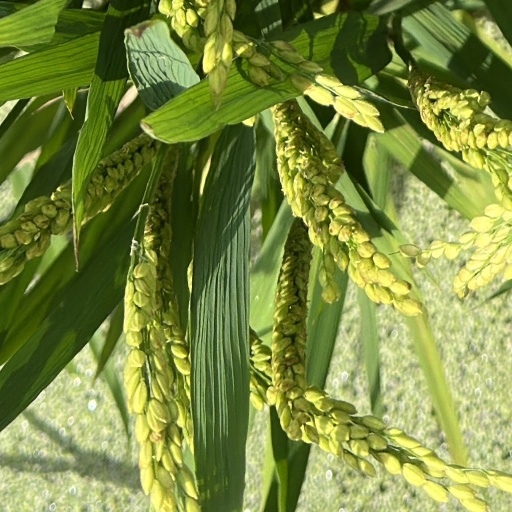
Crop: rice